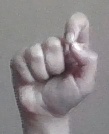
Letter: fa